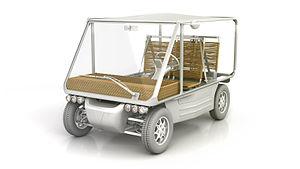
Philippe Starck, né en 1949 à Paris, est un créateur français dans des domaines variés ; design industriel, architecture, décoration d'intérieur, mobilier urbain, électroménager, bureautique, luminaire, habillement, transports, et même alimentaire. Considéré en France comme un des pionniers du design démocratique, il connaît depuis les années 1980 une renommée internationale.